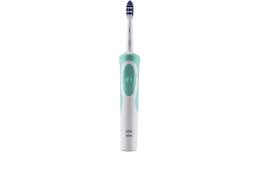
Waste category: trash